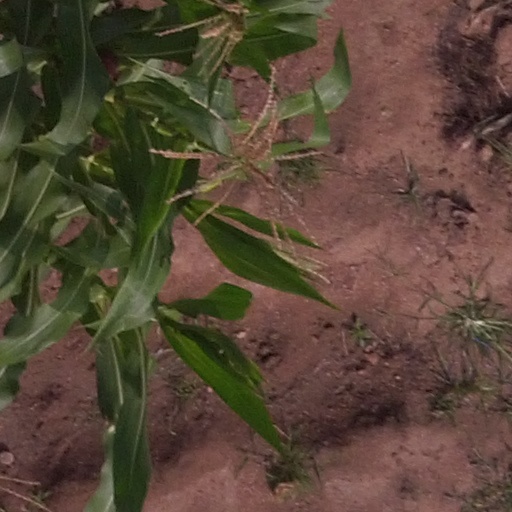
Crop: maize; corn